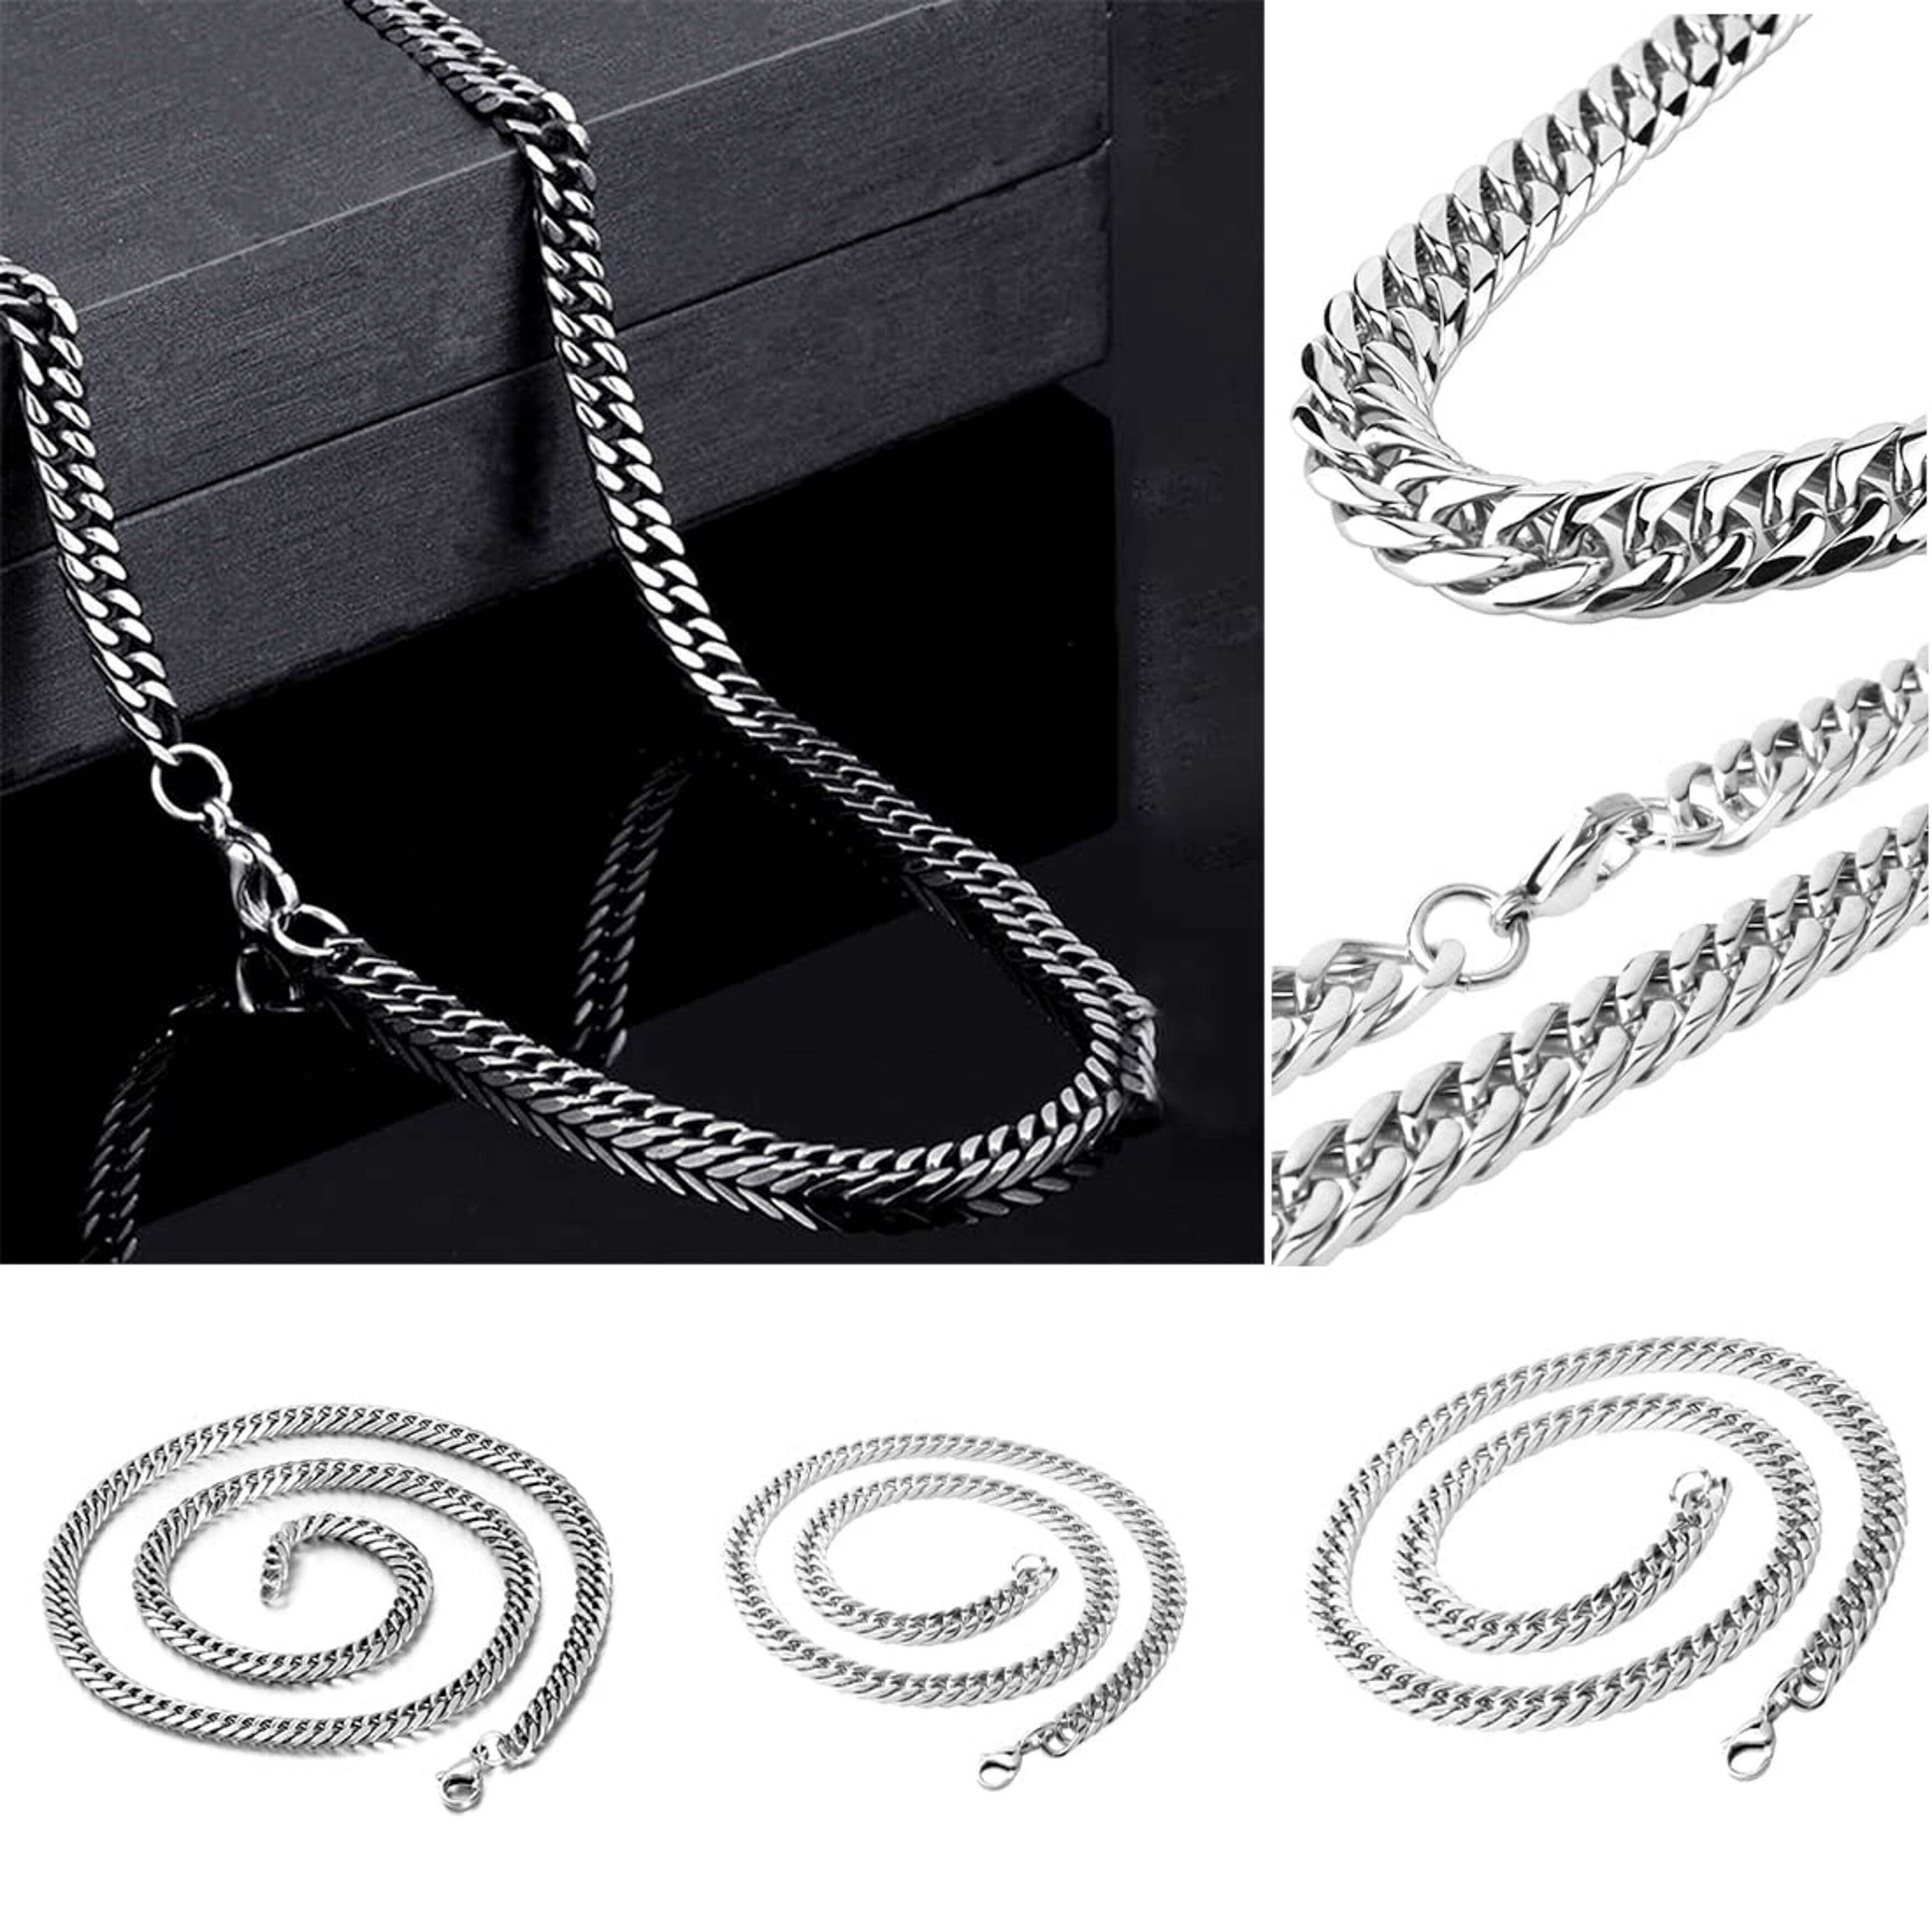
kairangi by yellow chimes Stainless Steel Necklace
Type: Necklaces & Pendants
Brand: Kairangi by Yellow Chimes
Price: Rs. 259
 kairangi by yellow chimes, a brand by globalbees, brings exclusive fashion and traditional jewellery designs to you from renowned jewellery manufacturers all over the world. The best price is assured to you as we remove all middle- man margins and real-estate expenses by directly purchasing from direct manufacturers. Thus, beautiful and contemporary ethnic and statement jewellery is made available at very reasonable prices to our valuable customers.
Features: Unique and classic designed simple and elegant silver stainless steel curb neck chain for men. Our product is perfect for valentines anniversary birthday gift for husband and boyfriend.,Size- length- 24 inch. Width- 6 mm. Material and metal is stainless steel, closure is lobster.,Care instreuctions-harsh usage or scratching, avoid harsh chemicals. Wipe with soft cloth in case of dust accumulation.,Packaging- your favorite piece of jewellery will reach you in an elegant yellow chimes box with safety and precautions. You can leave it to us the job of delivering your jewellery in original condition to you at your door-step.,Brand vision - yellow chimes is the one stop solution for all jewellery lovers- which is affordable and can fit for any occasion you pick to shape your own style and personality.
Included: Set Of 1 X Necklace